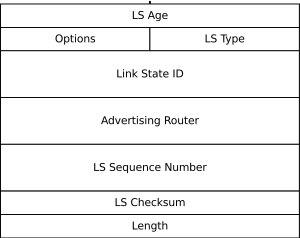
Open Shortest Path First est un protocole de routage interne IP de type « à état de liens ». Il a été développé au sein de l'Internet Engineering Task Force à partir de 1987. La version actuelle d'OSPFv2 est décrite dans la RFC 2328 en 1997. Une version 3 est définie depuis 2008 dans la RFC 5340 et permet l'utilisation d'OSPF dans un réseau IPv6.